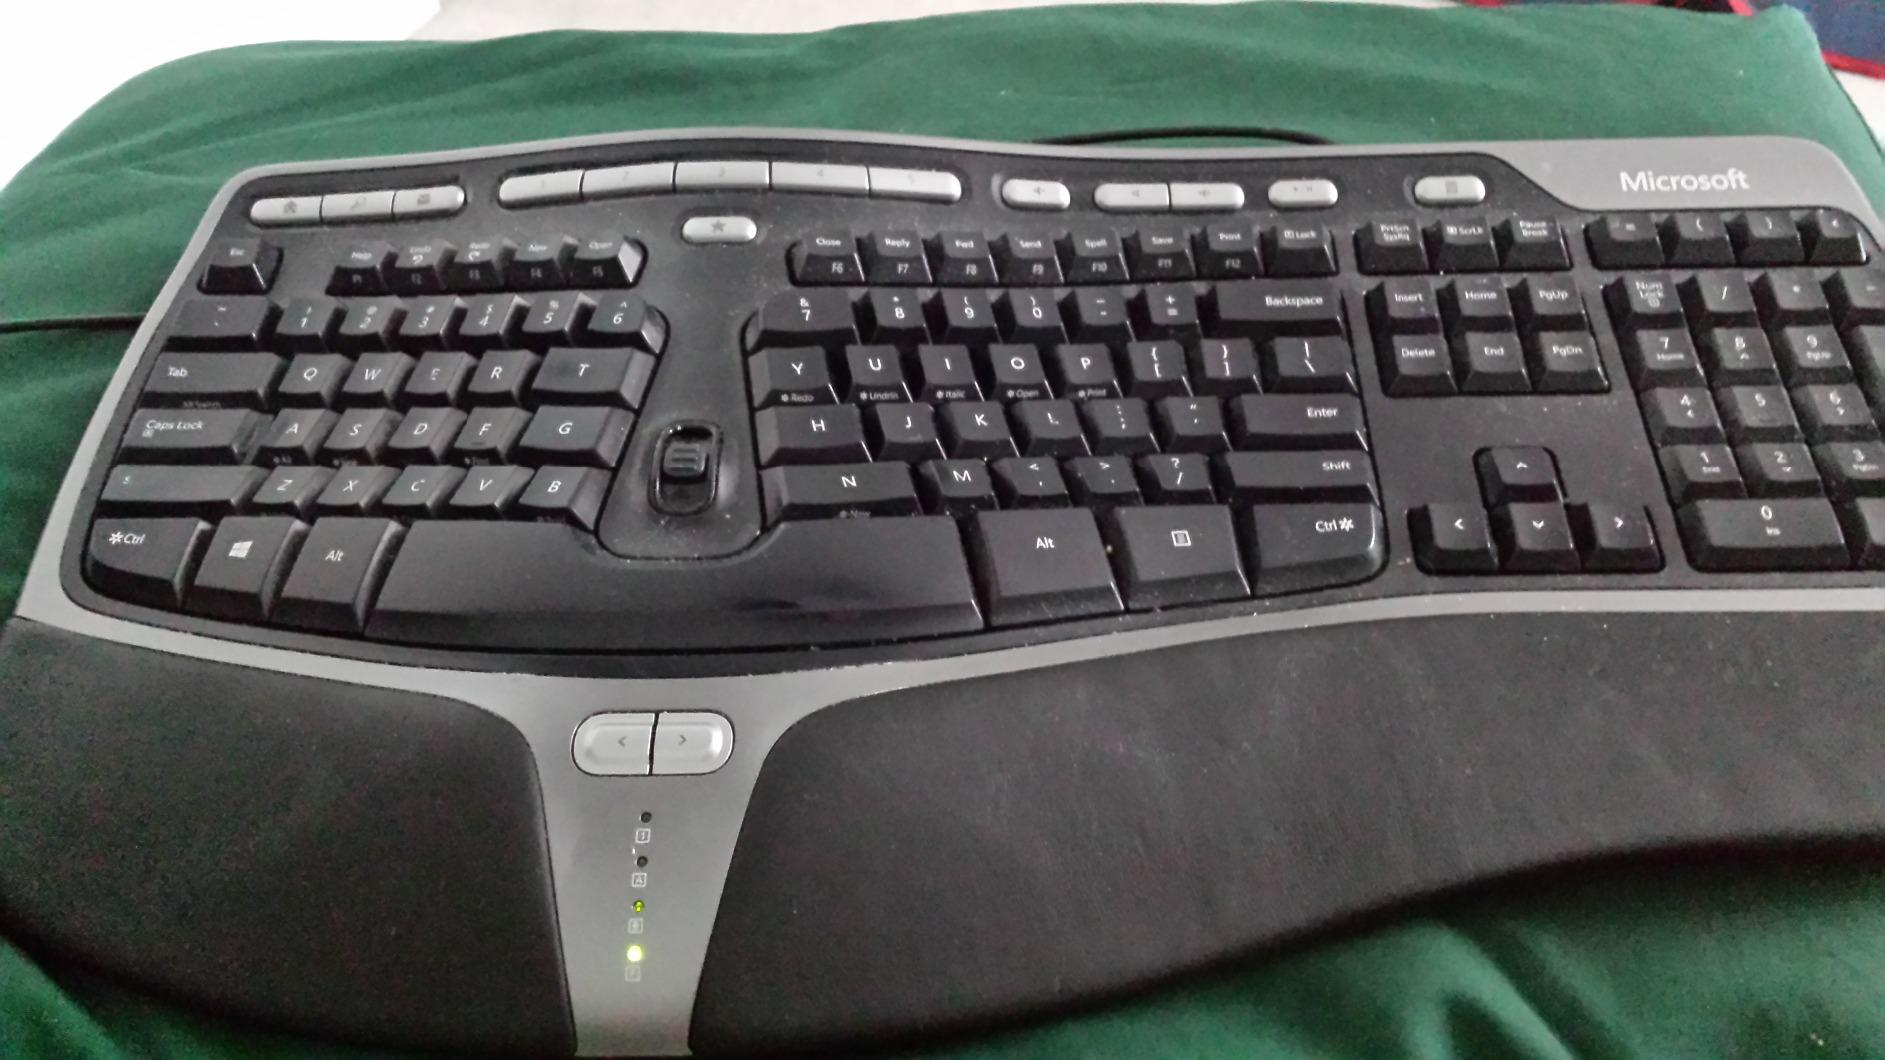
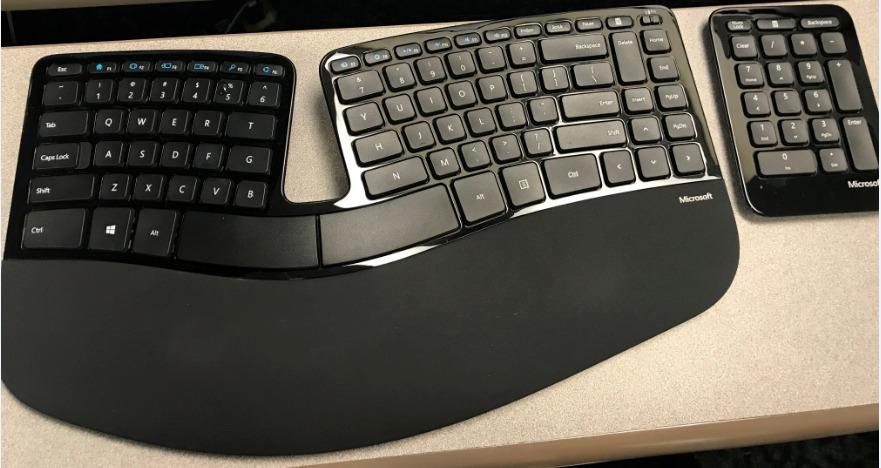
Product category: keyboard
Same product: no